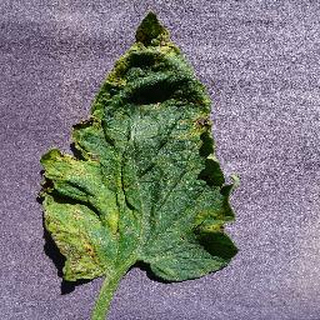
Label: tomato_septoria_leaf_spot